Military of Puerto Rico

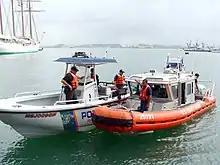
Puerto Rico Municipal Maritime Police - U.S. Coast Guard

The former U.S. Navy facilities at Roosevelt Roads, Vieques, and Sabana Seca have been deactivated and partially turned over to the local government. Other than U.S. Coast Guard and Puerto Rico National Guard facilities, there are only two remaining military installations in Puerto Rico, the U.S. Army's small Ft. Buchanan (supporting local veterans and reserve units) and the PRANG(Puerto Rico Air National Guard) Muñiz Air Base (the C-130 Fleet). In recent years, the U.S. Congress has considered their deactivations, but these have been opposed by diverse public and private entities in Puerto Rico - such as retired military who rely on Ft. Buchanan for the services available there.